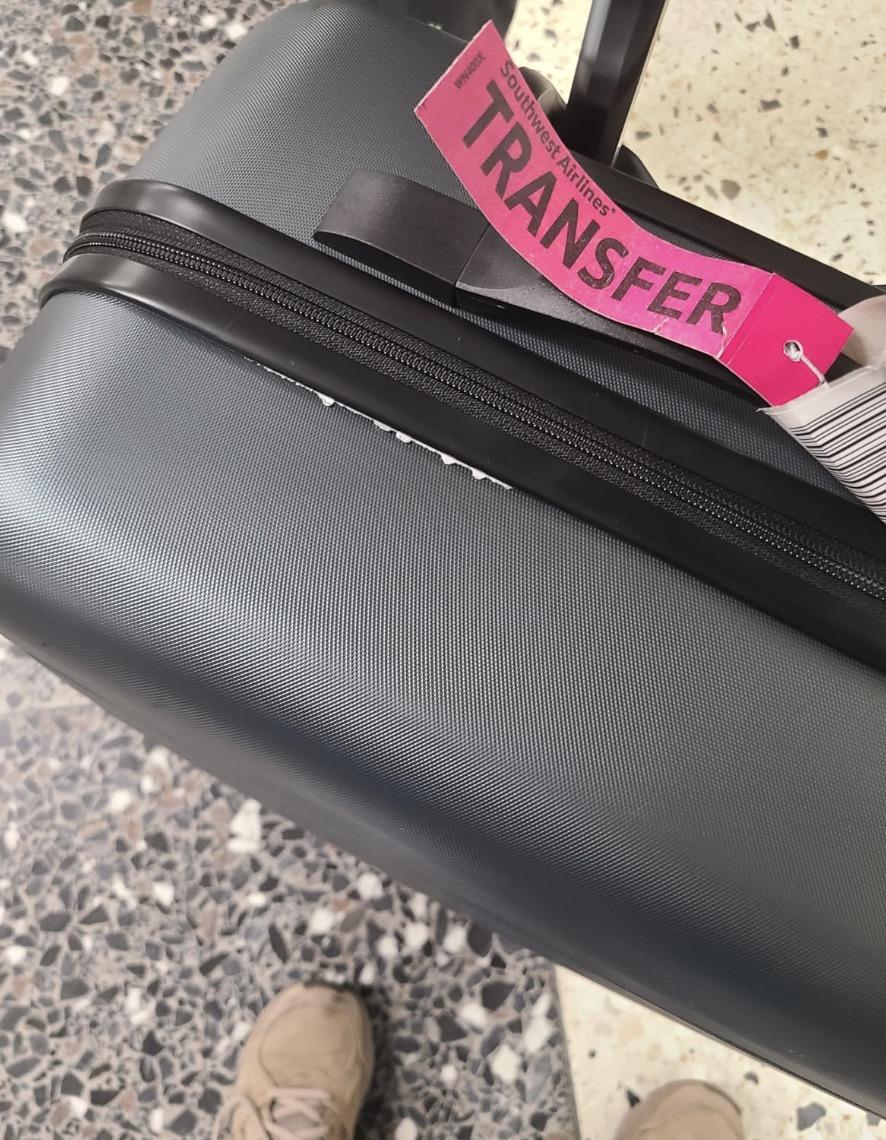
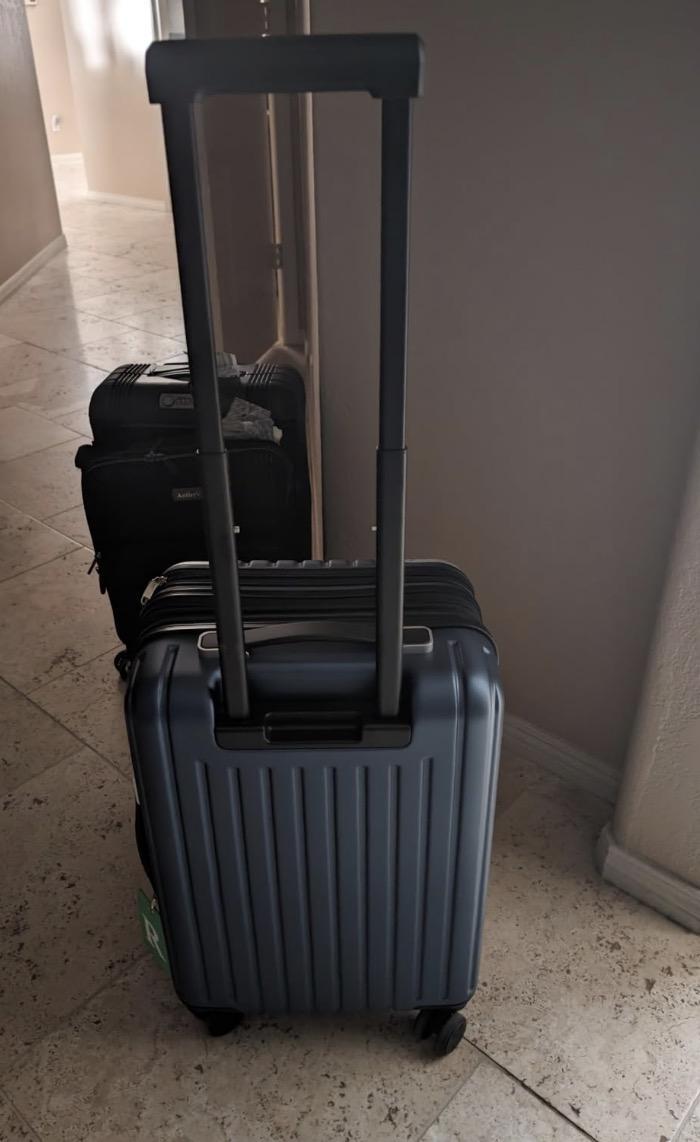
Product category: items_tea
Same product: no